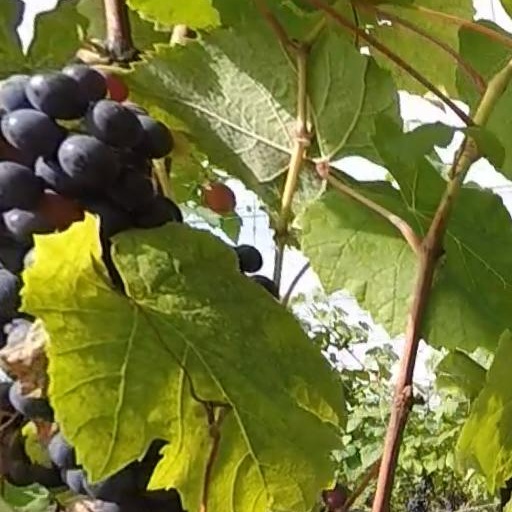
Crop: grape